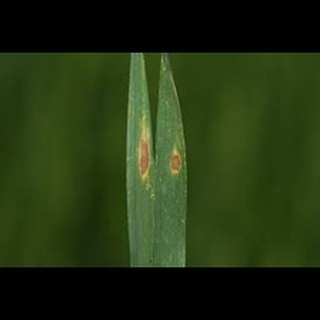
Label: wheat_leaf_blight